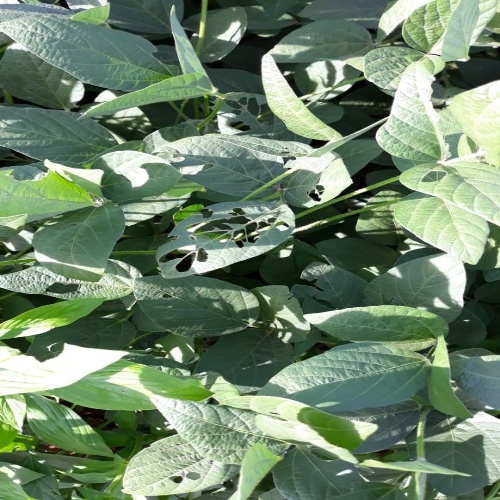
Label: Caterpillar